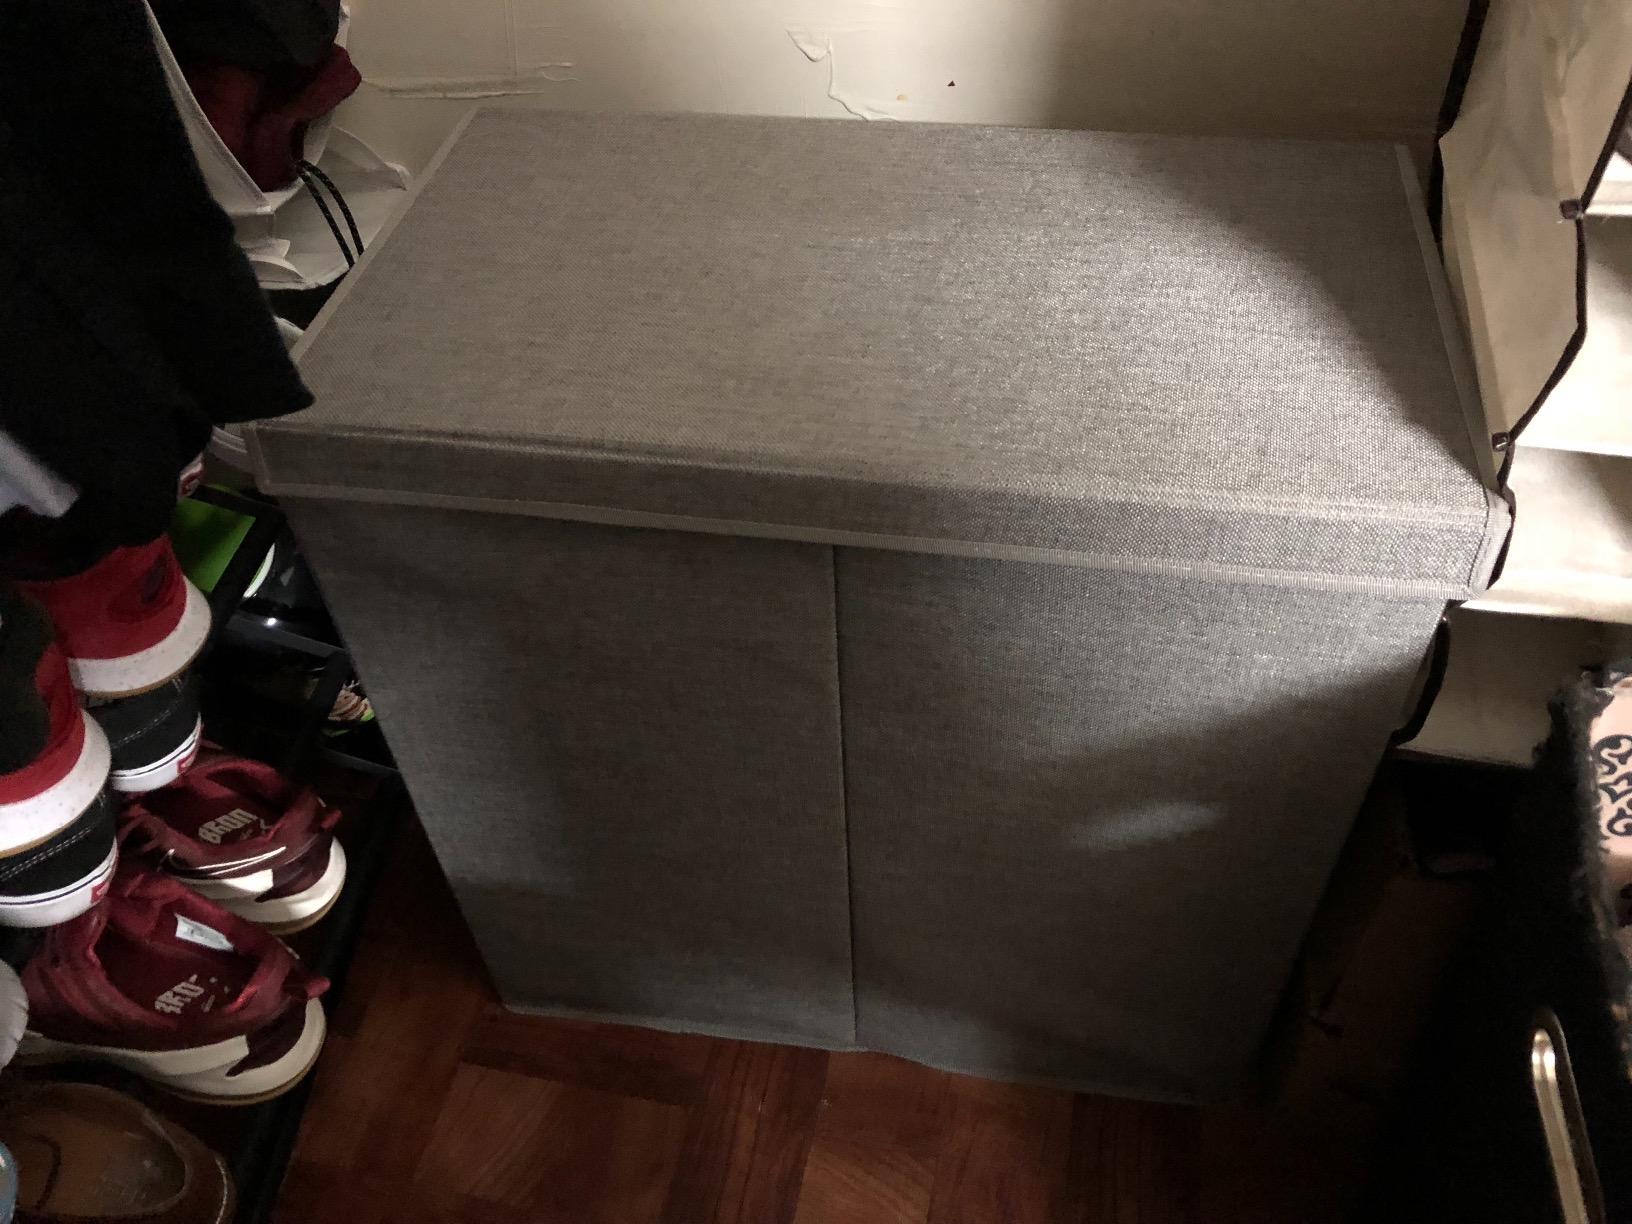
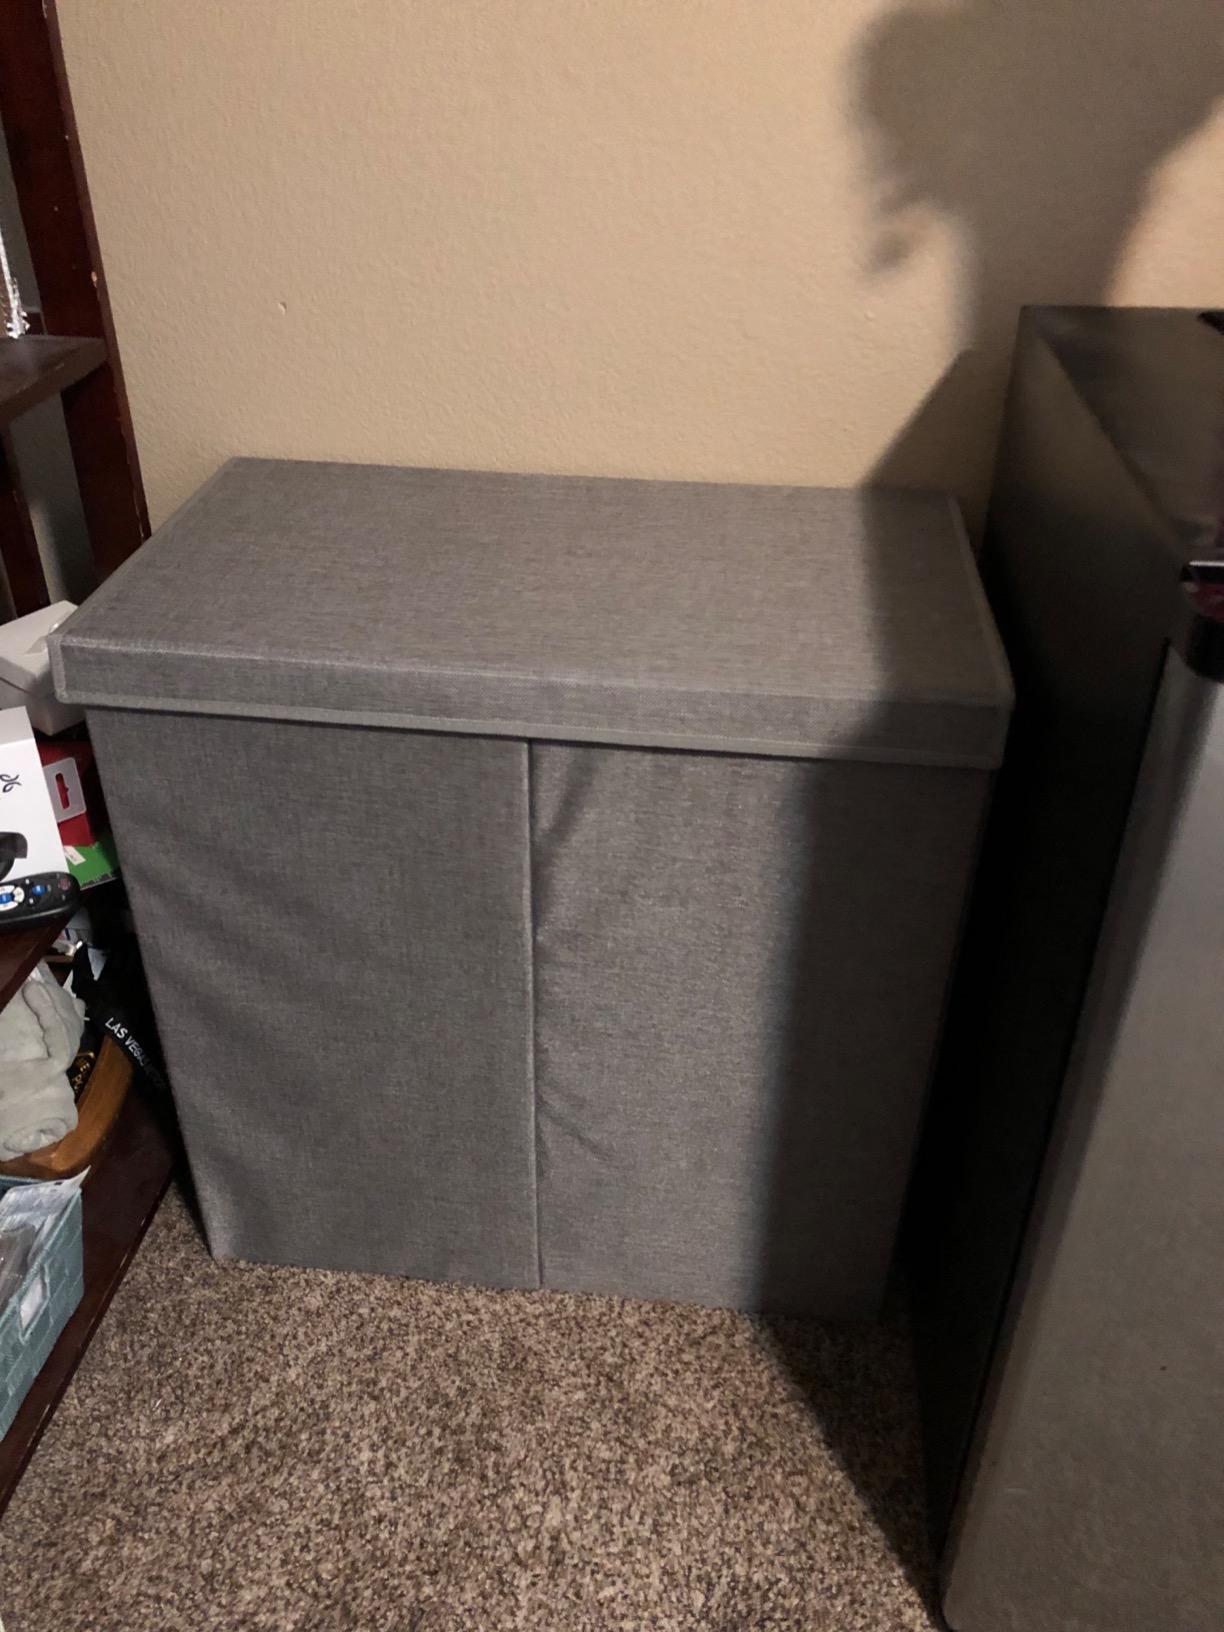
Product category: items_hamper
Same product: yes